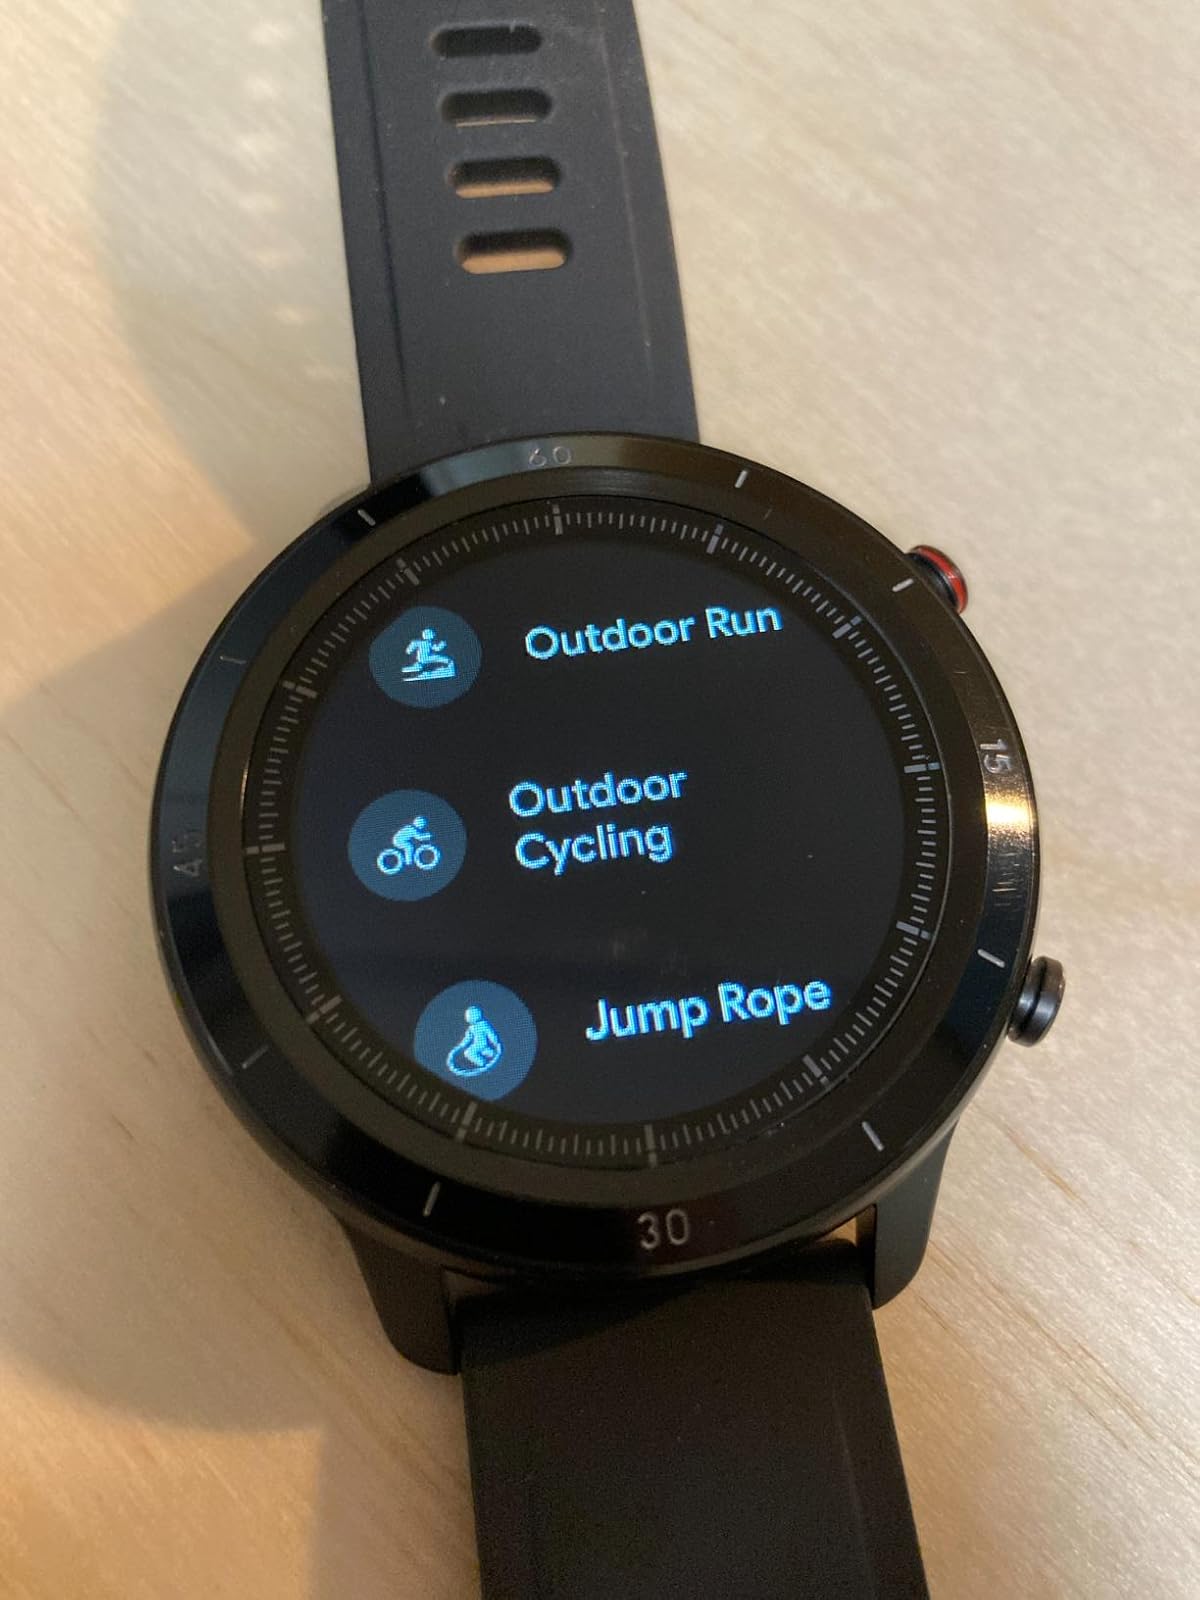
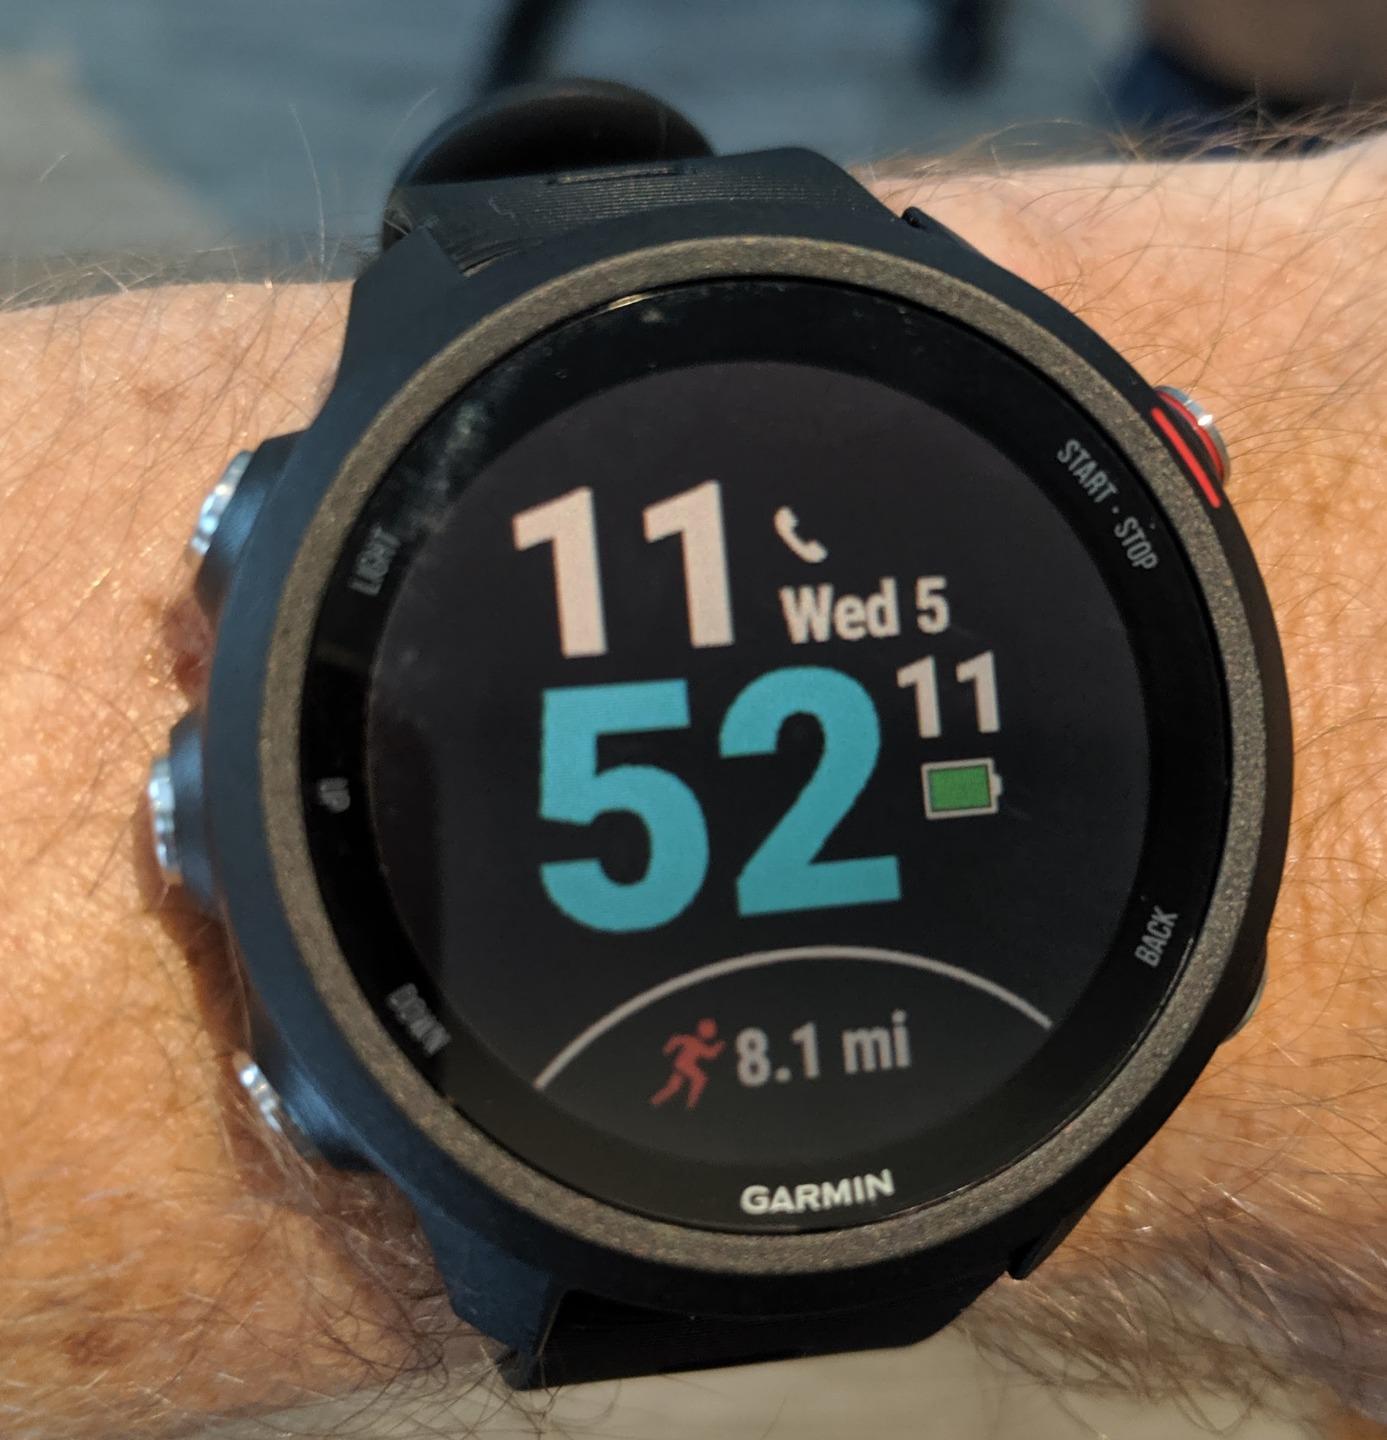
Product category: smartwatch
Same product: no